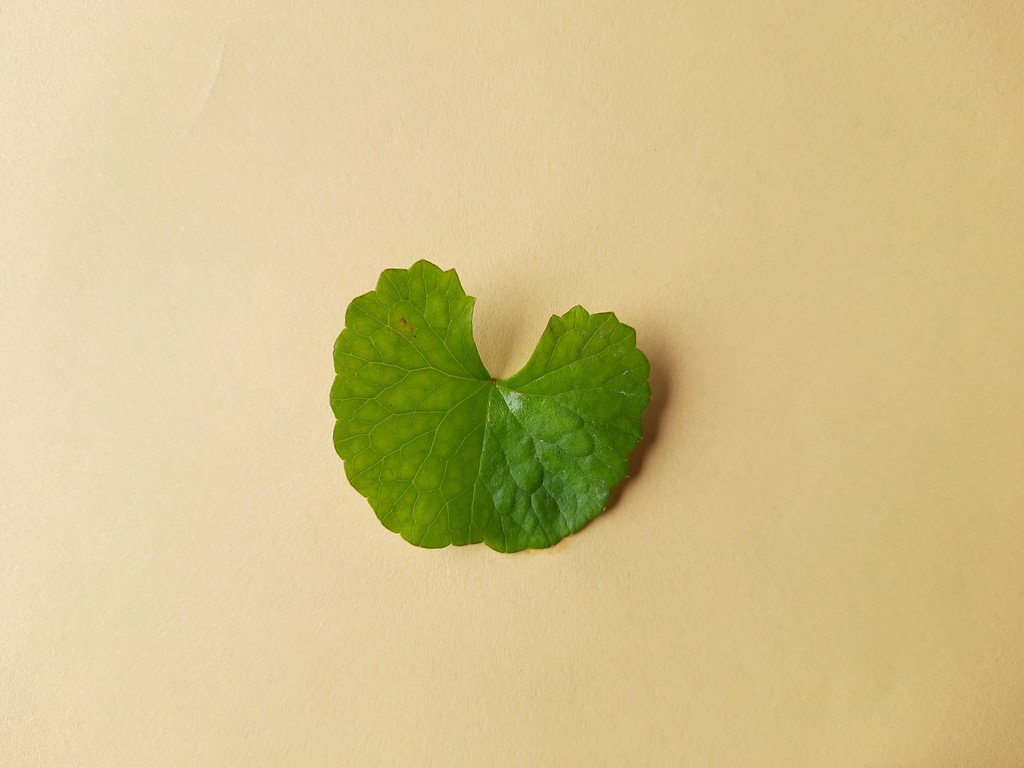
Label: Healthy